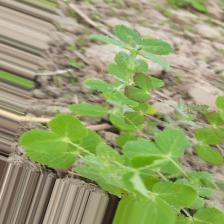
Label: Lentil Rust